Pile driver

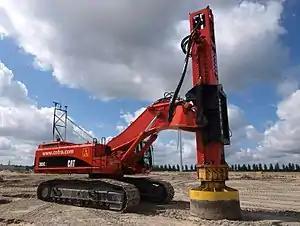
Tracked vehicle configured as a dedicated pile driver

A pile driver is a heavy-duty tool used to drive piles into soil to build piers, bridges, cofferdams, and other "pole" supported structures, and patterns of pilings as part of permanent deep foundations for buildings or other structures. Pilings may be made of wood, solid steel, or tubular steel (often later filled with concrete), and may be driven entirely underwater/underground, or remain partially aboveground as elements of a finished structure.